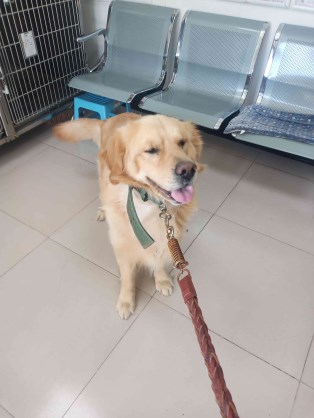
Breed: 5355-n000126-golden_retriever